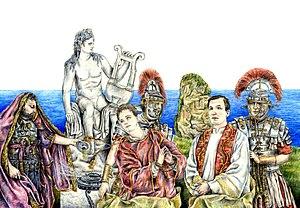
Césaire de Terracina ou Cézaire, est un diacre et martyr de l’Église. Sa fête est célébrée le 1ᵉʳ novembre et le 27 août. L'église San Cesareo de Appia à Rome et la Cathédrale de Terracina lui sont dédiées.